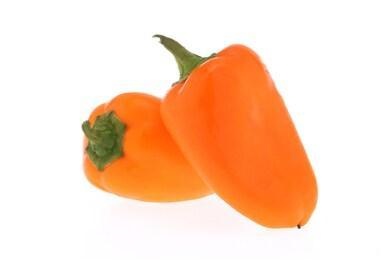
Label: capsicum